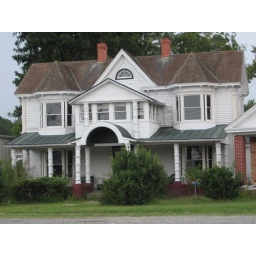
old house in white stone